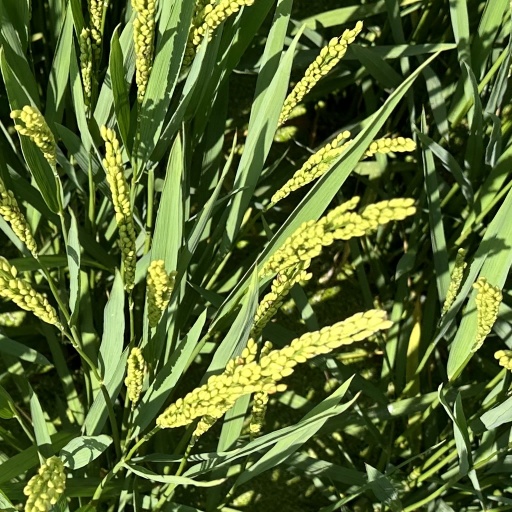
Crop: rice